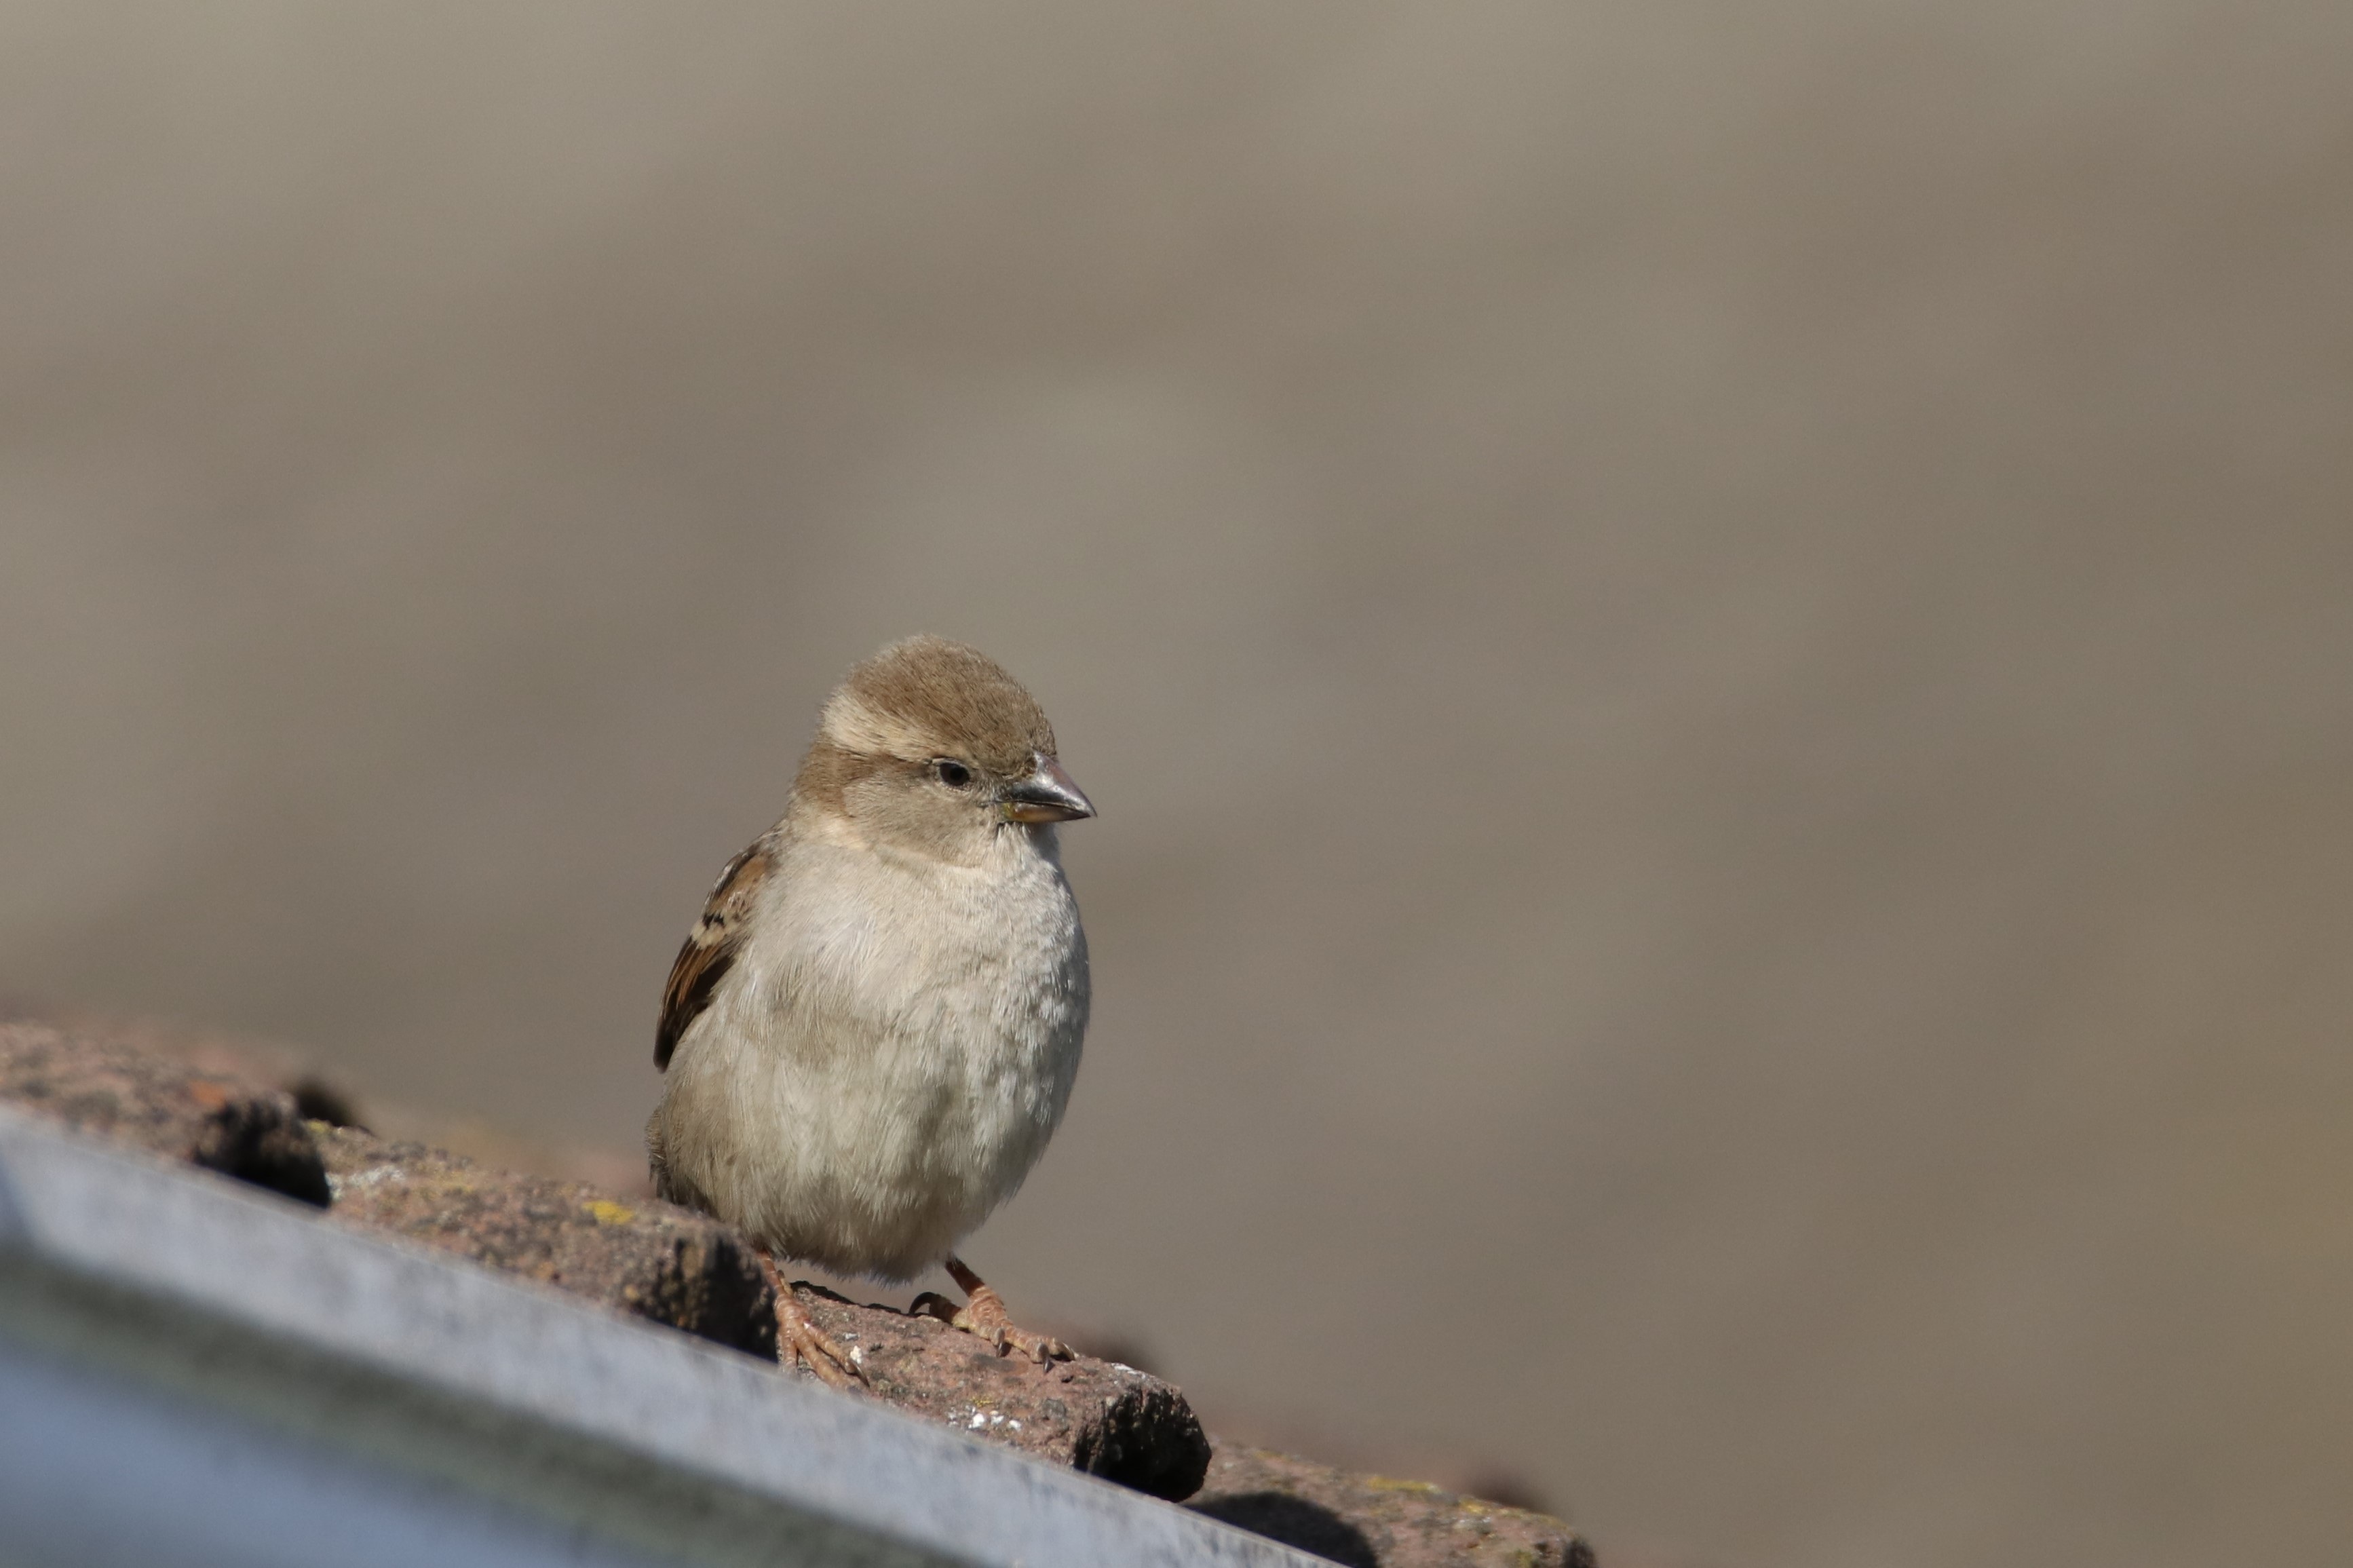
nature, branch, bird, wing, wildlife, wild, spring, beak, feather, fauna, plumage, outdoors, vertebrate, sparrow, finch, brambling, wren, house sparrow, old world flycatcher, perching bird, emberizidae